Mother Teresa: Saint or Celebrity?

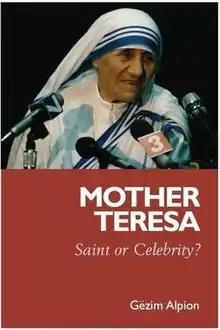
Cover of the first edition, by Corbis

Mother Teresa: Saint or Celebrity? is a 2007 non-fiction book written by Gëzim Alpion about Mother Teresa.